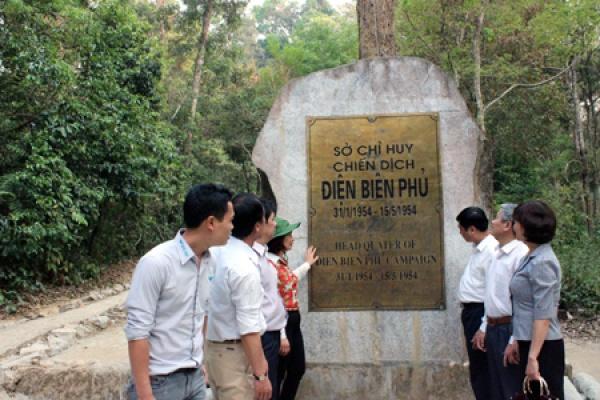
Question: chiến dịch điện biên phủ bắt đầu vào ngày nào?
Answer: ngày 31 tháng 1 năm 1954